James Reese Europe

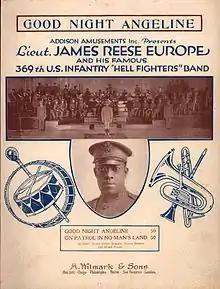
James Reese Europe sheet music in the Library of Congress collections.

In 1910, Europe organized the Clef Club, a society for Black Americans in the music industry. In 1912, the club made history when it played a concert at Carnegie Hall for the benefit of the Colored Music Settlement School. The Clef Club Orchestra, while not a jazz band, was the first band to play proto-jazz at Carnegie Hall. It is difficult to overstate the importance of that event in the history of jazz in the United States – it was 12 years before the Paul Whiteman and George Gershwin concert at Aeolian Hall, and 26 years before Benny Goodman's famed concert at Carnegie Hall. The Clef Club's performances played music written solely by Black composers, including Harry T. Burleigh and Samuel Coleridge-Taylor. Europe's orchestra also included Will Marion Cook, who had not been in Carnegie Hall since his own performance as solo violinist in 1896. Cook was the first black composer to launch full musical productions, fully scored with a cast and story every bit as classical as any Victor Herbert operetta. In the words of Gunther Schuller, Europe "... had stormed the bastion of the white establishment and made many members of New York's cultural elite aware of Negro music for the first time". "The New York Times" remarked, "These composers are beginning to form an art of their own"; yet by their third performance, a review in "Musical America" said Europe's Clef Club should "give its attention during the coming year to a movement or two of a Haydn Symphony".